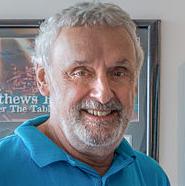
Age: 70